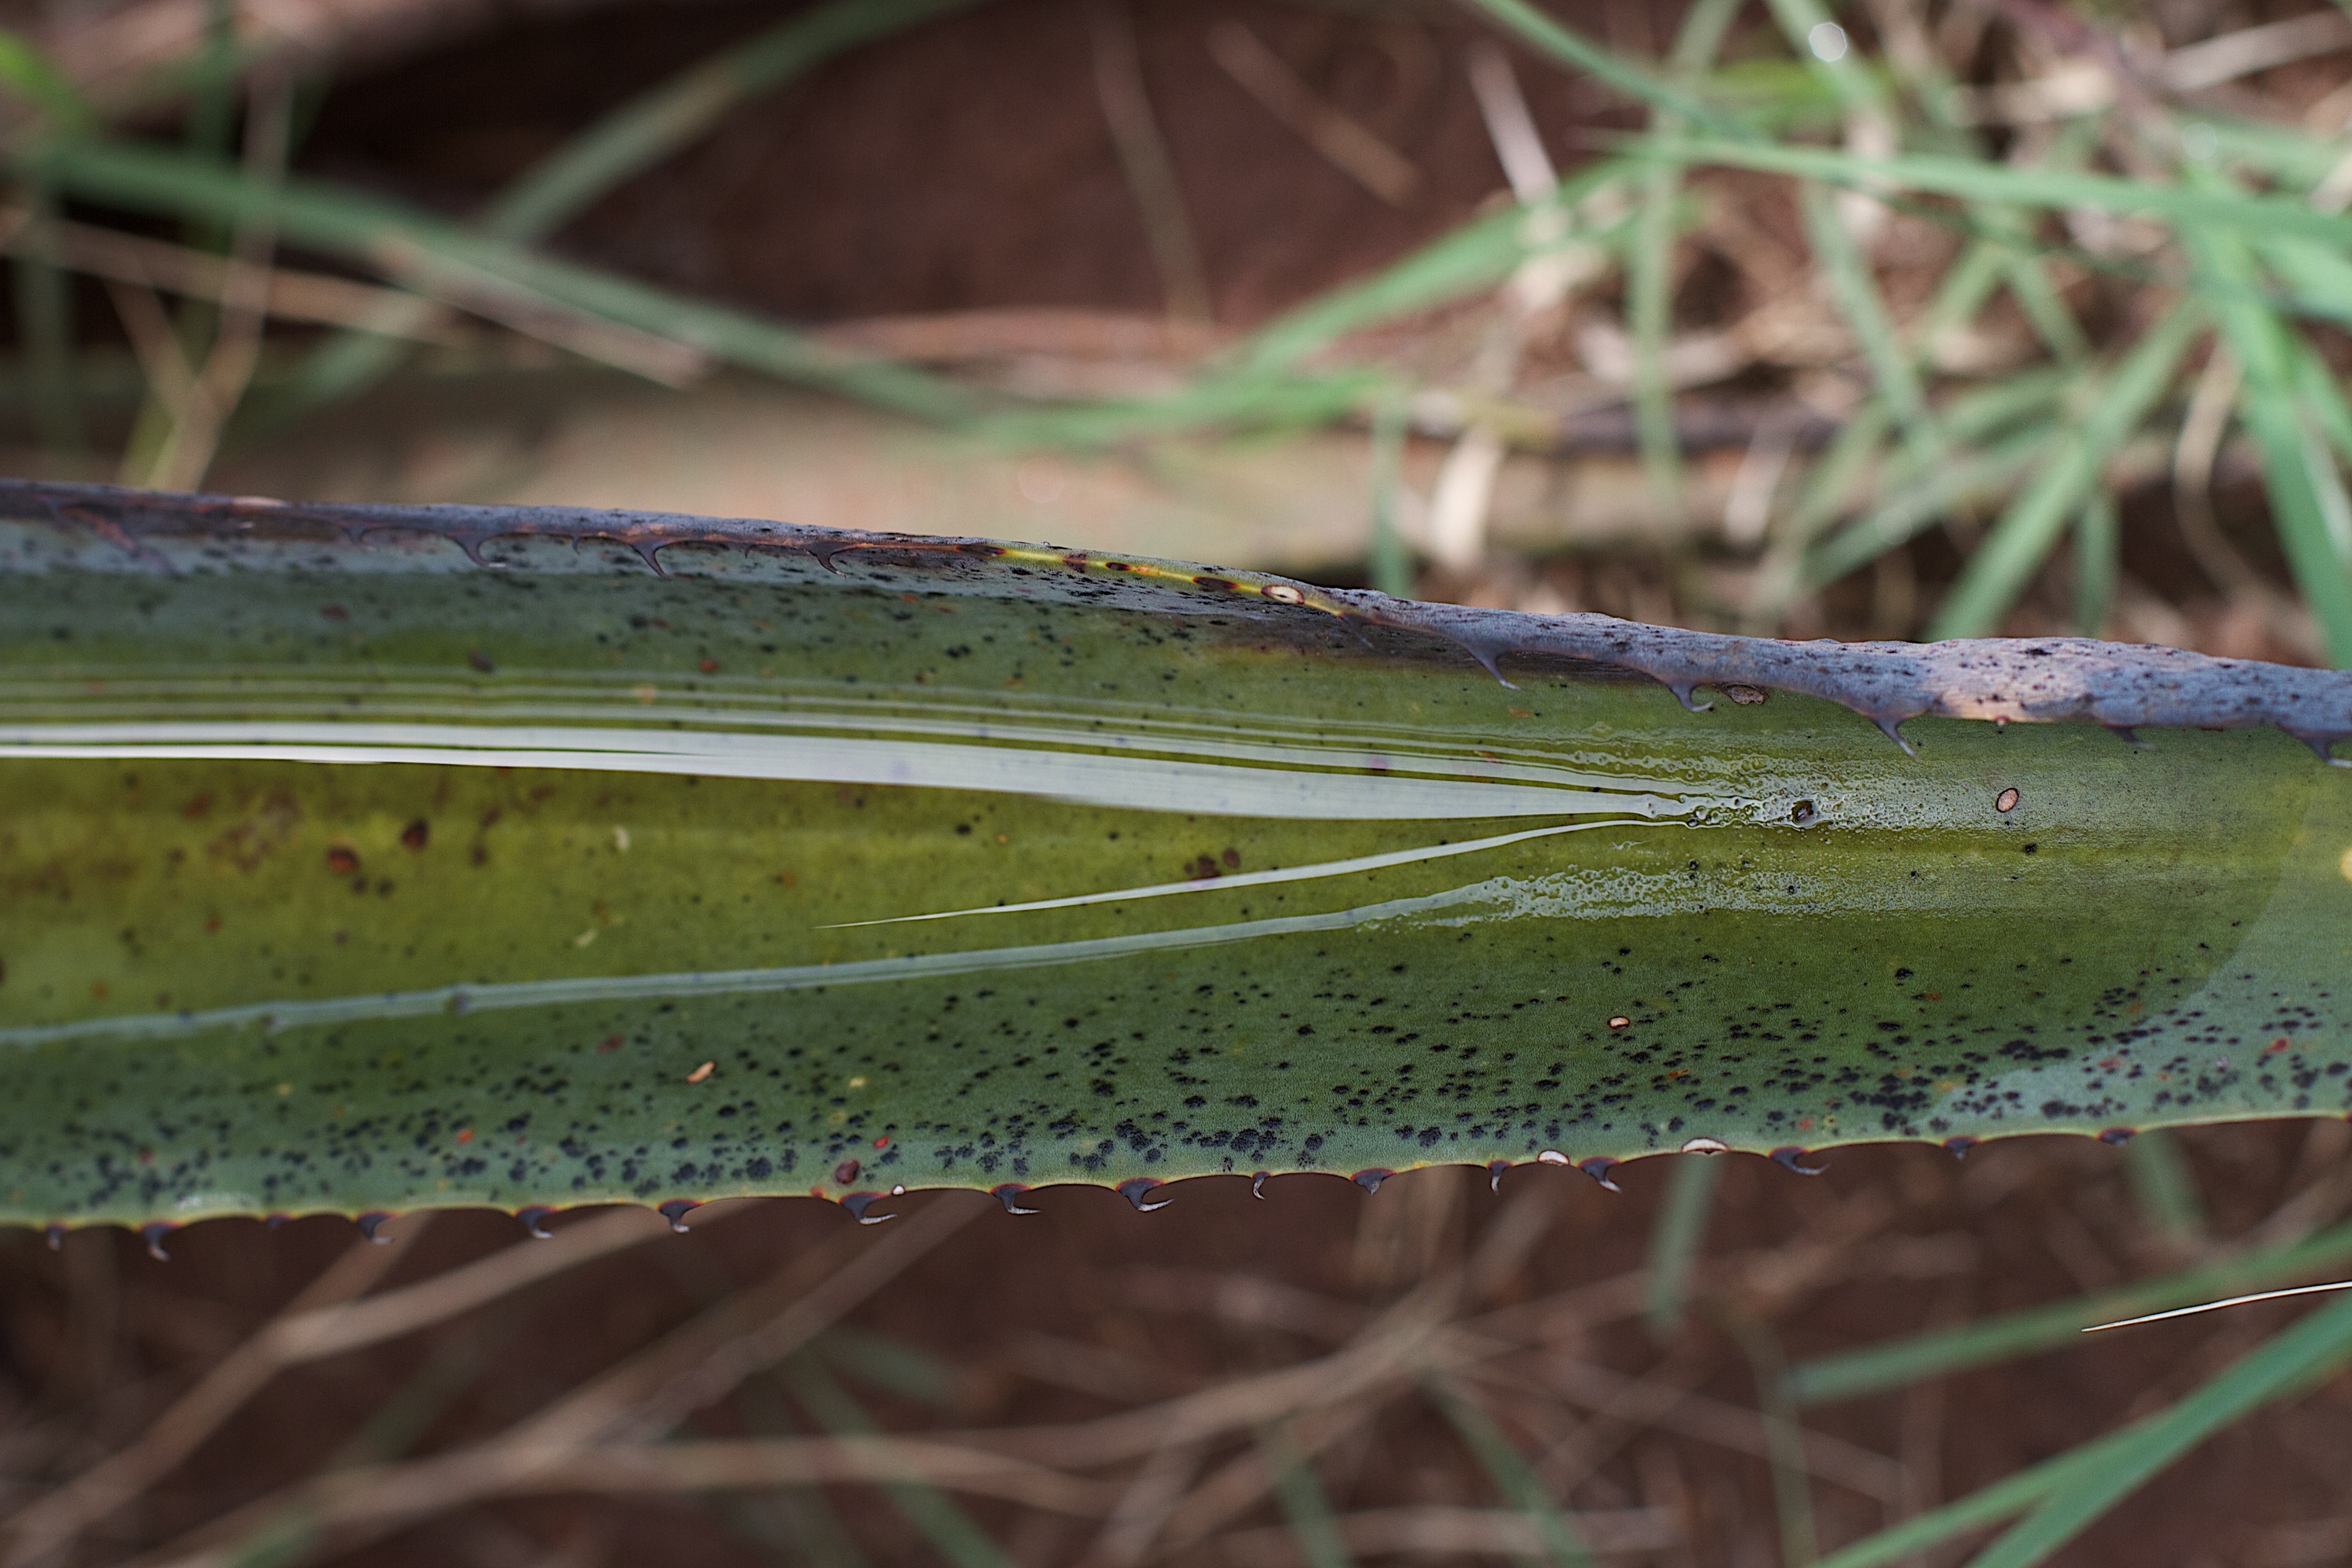
tree, nature, grass, plant, leaf, flower, wildlife, green, insect, soil, botany, flora, fauna, close up, macro photography, grass family, plant stem